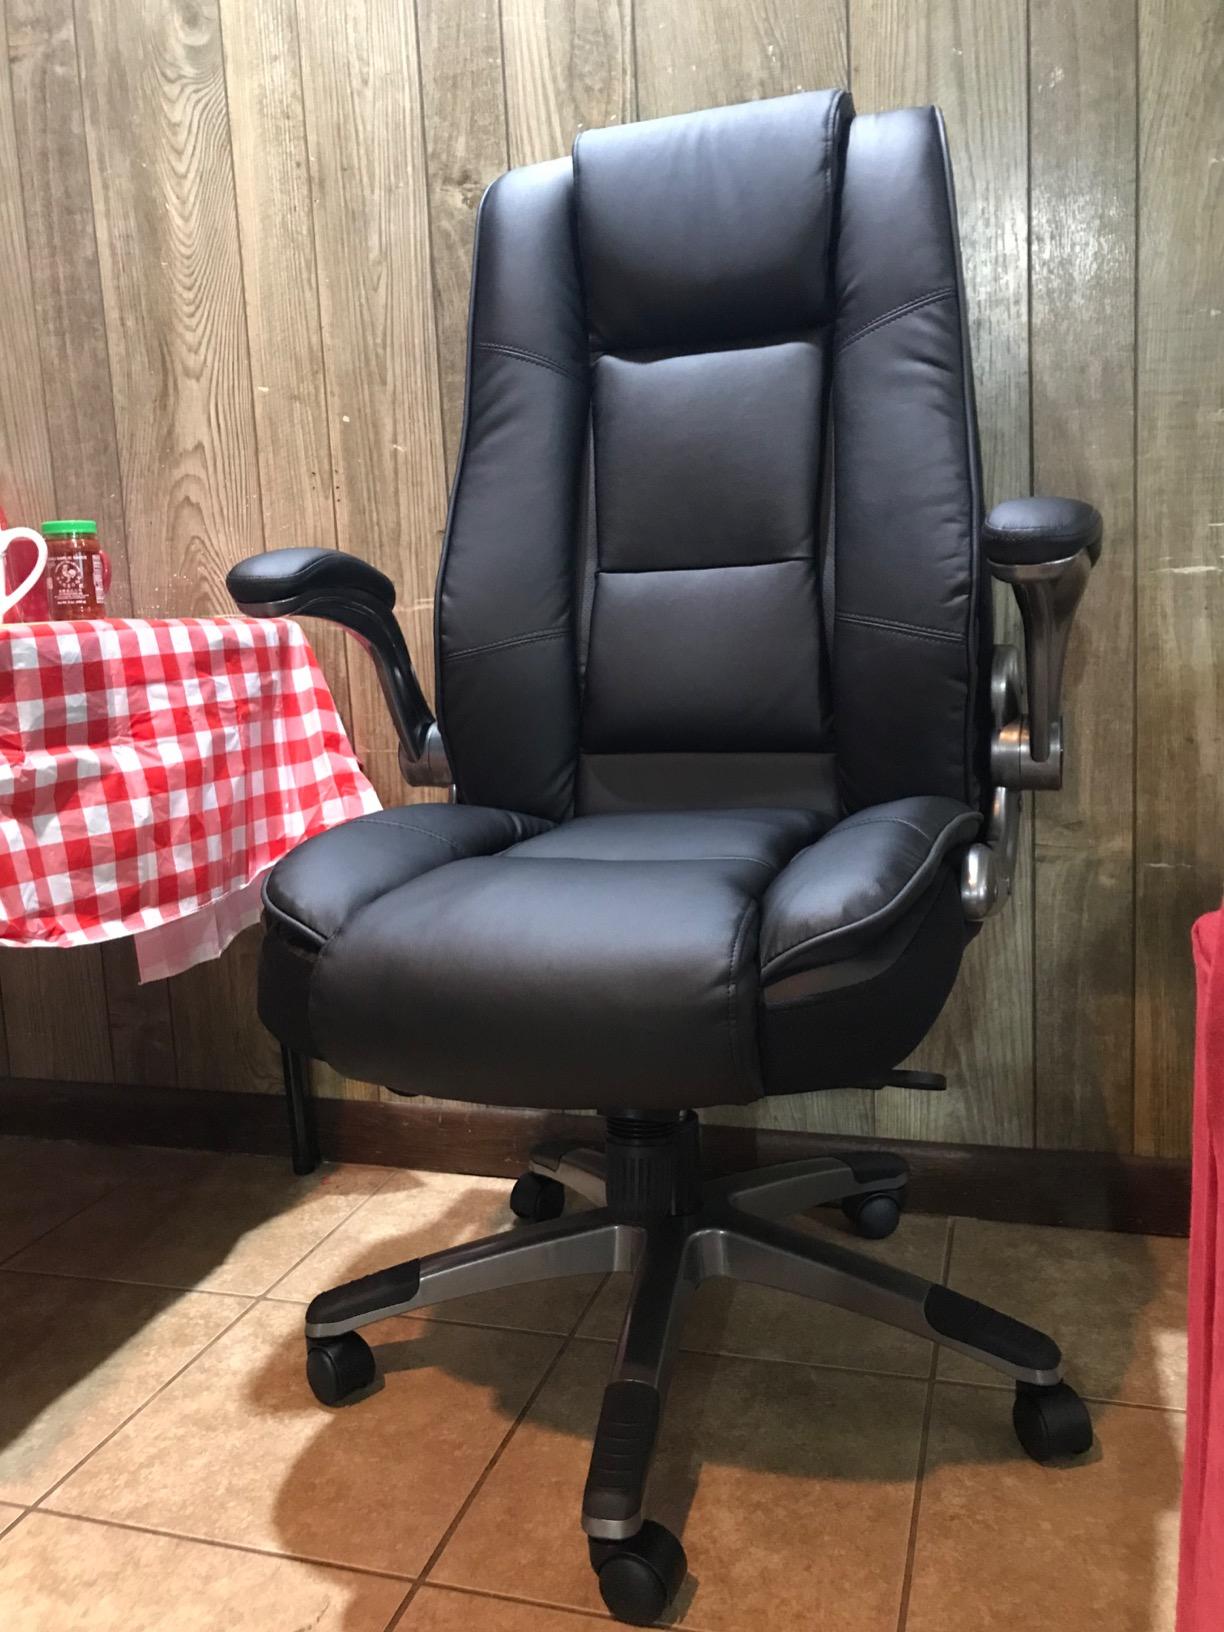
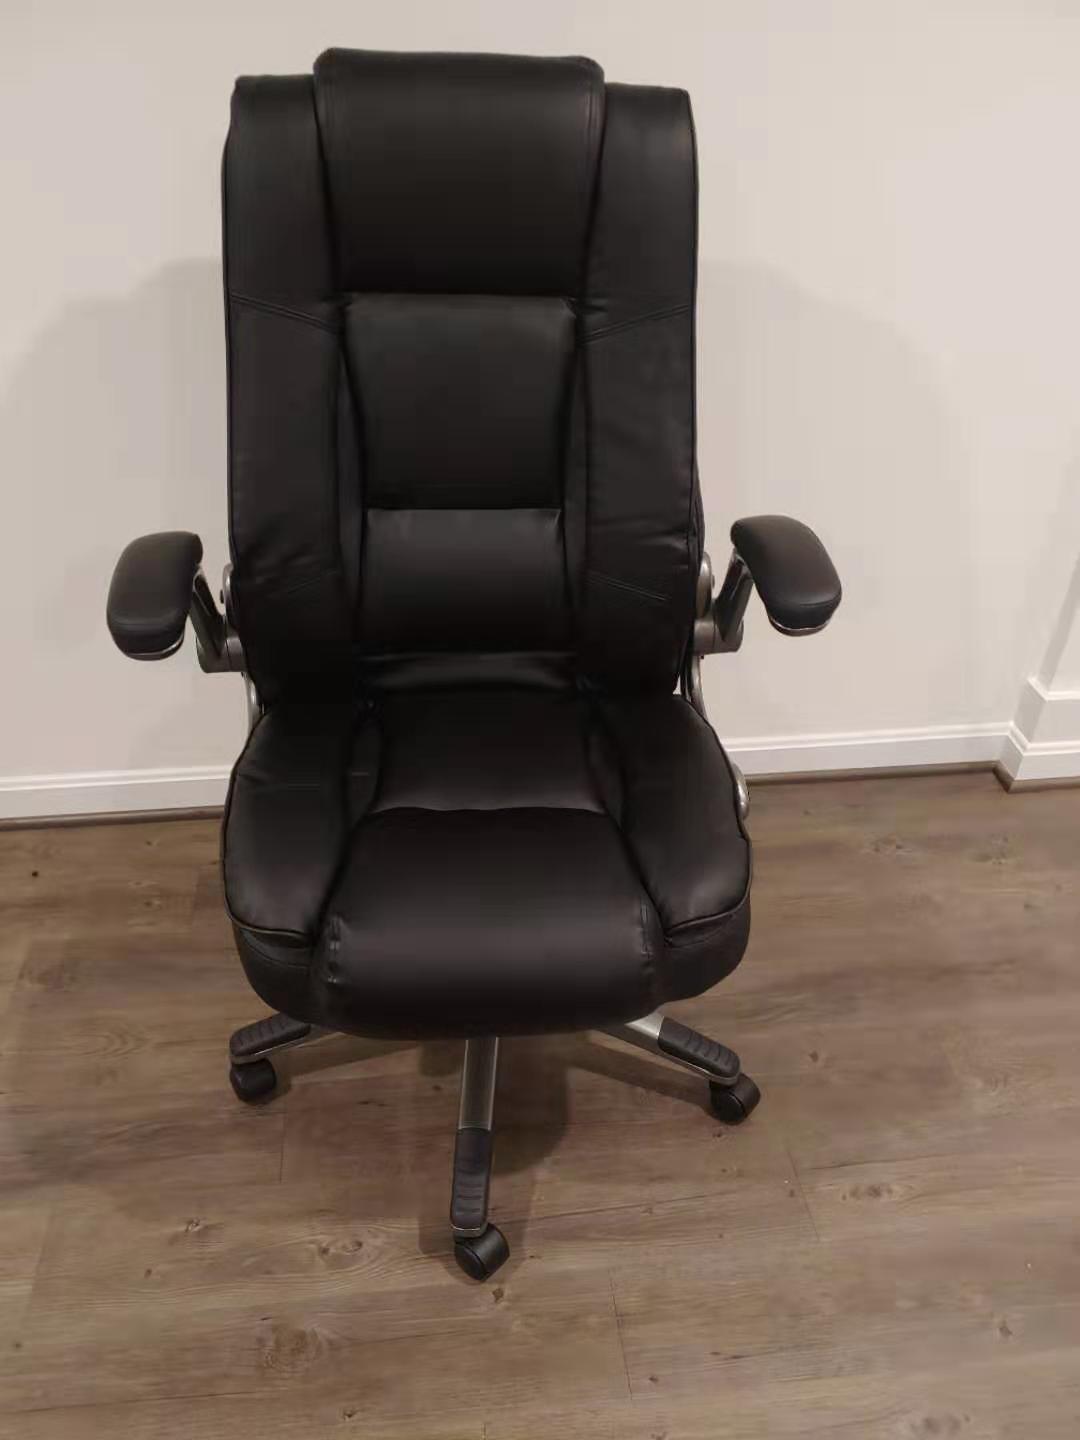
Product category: items_chair
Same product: yes